Environment of South Korea

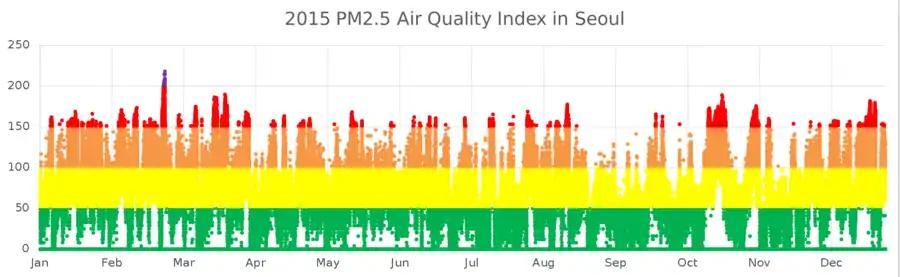
South Korea near bottom of world survey of air quality

In March 2019, after record-high concentrations of PM 2.5 particles were observed, exposing residents to respiratory and cardiovascular illness, the South Korean government passed emergency legislation in an attempt to reduce the ongoing pollution.